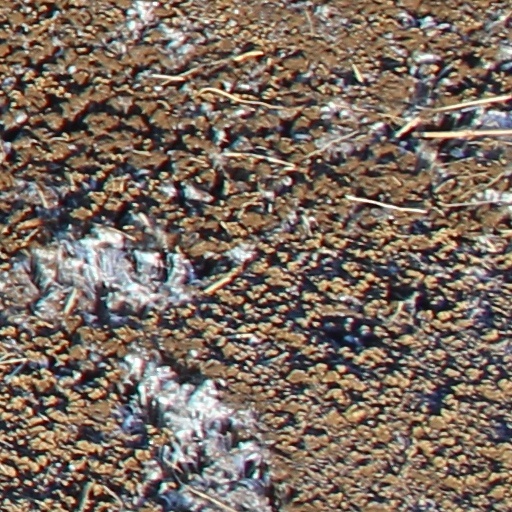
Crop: wheat